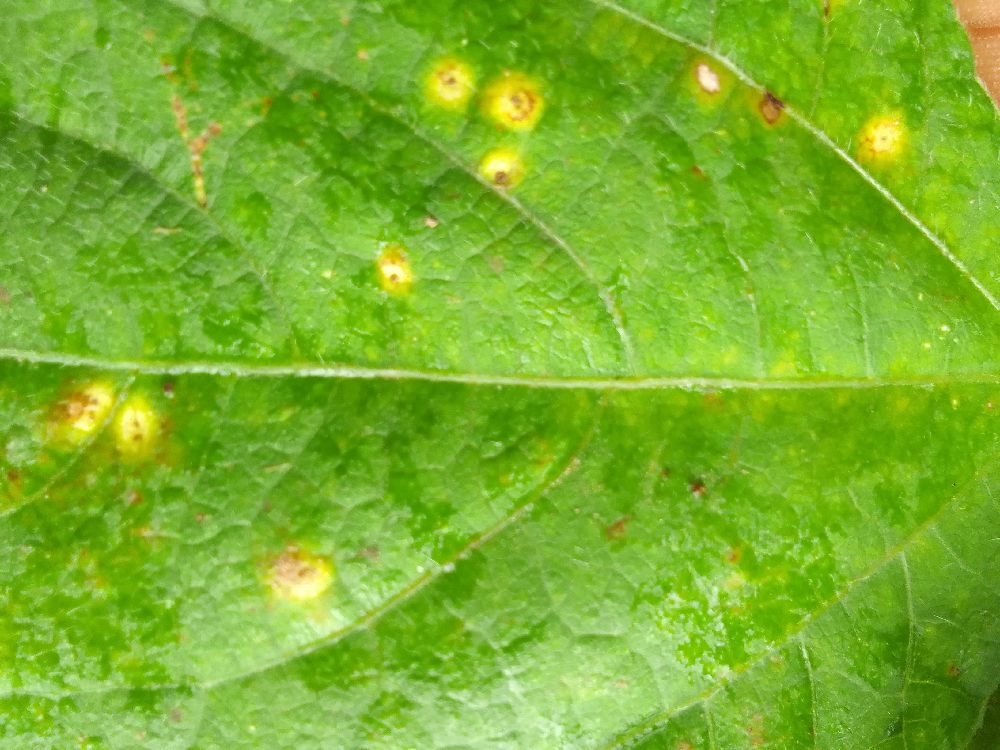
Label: rust